USS Knudson

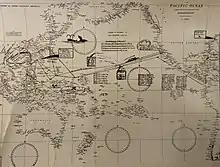
Travel plot of USS Knudson

On 1 April 1945, the day that the initial amphibious landings on Okinawa took place, "Knudson" continued antisubmarine warfare patrols during amphibious landings at Hagushi, Okinawa. During the next two weeks she conducted screening patrols off the western shores of Okinawa in support of the Okinawa campaign.